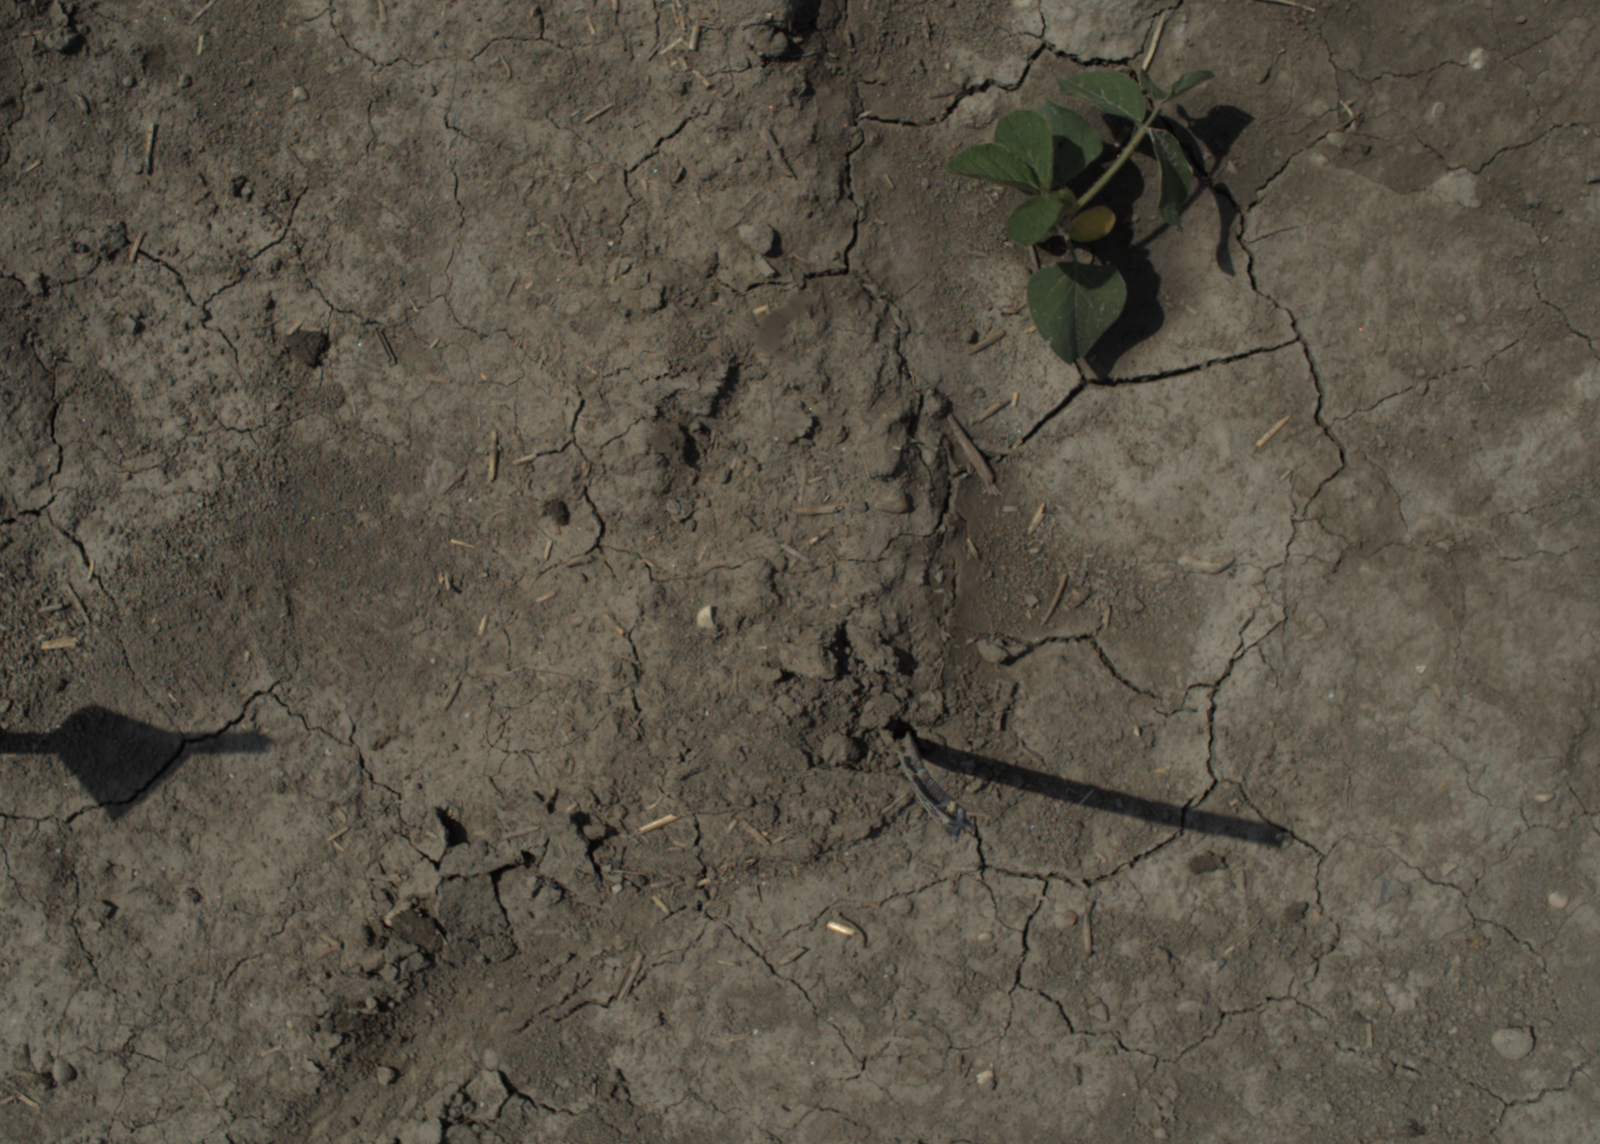
Capture date: 29.06.2021 11:30:15
Weather: sunny
Wind: strong
Seeding date: 08.06.2021
Plant canopy height (mm): 962